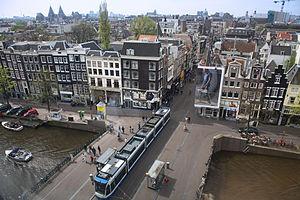
La plongée, en cinéma, est une représentation dont le point de vue est situé au-dessus du sujet. L'axe de la perspective n'est pas horizontal mais en pente descendante. La plongée verticale ou totale est la prise de vue directement au-dessus du sujet.